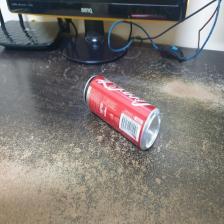
Label: cans